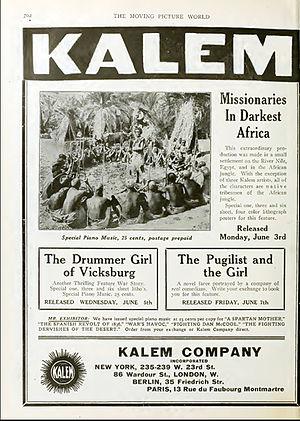
Missionaries in Darkest Africa est un film américain sorti en 1912, réalisé en Egypte durant l'hiver 1912 par Sidney Olcott avec Robert G. Vignola et Gene Gauntier dans les rôles principaux.